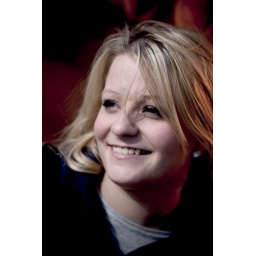
pia in front of the mirror art wall